Saint-Josse, Paris

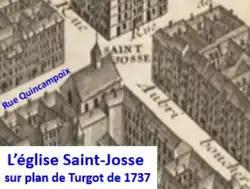

The houses between , and , affiliated with the Saint-Laurent parish, were isolated from Saint-Laurent's church by the wall of Philip II Augustus built around 1200. Thus, an additional church was built in 1235. It was made a full parish by the Bishop of Paris Renaud de Corbeil in 1260.